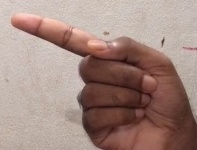
ASL sign: G